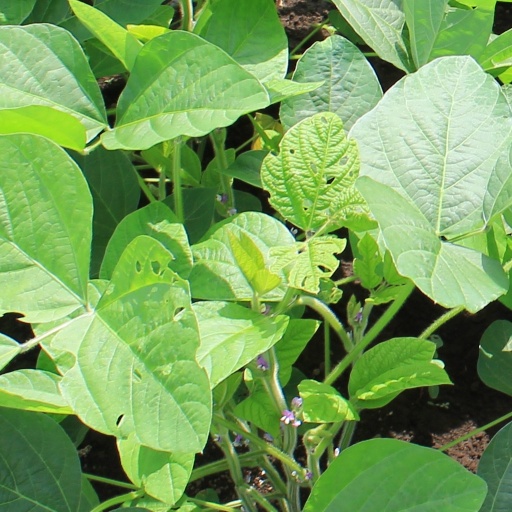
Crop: soybean